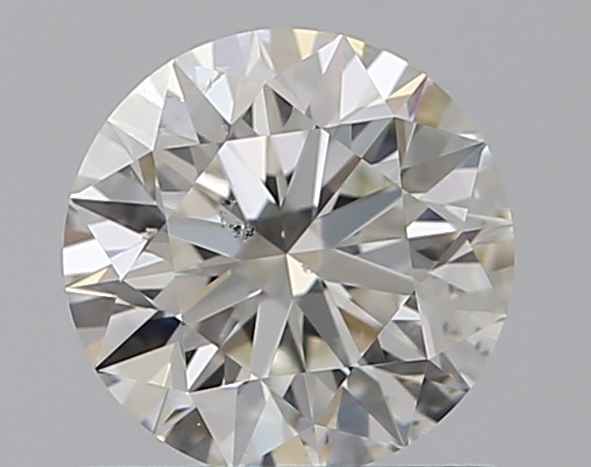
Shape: round
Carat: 0.7
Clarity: SI1
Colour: H
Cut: EX
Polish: EX
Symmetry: EX
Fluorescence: N
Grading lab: GIA
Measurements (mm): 5.66 x 5.69 x 3.55